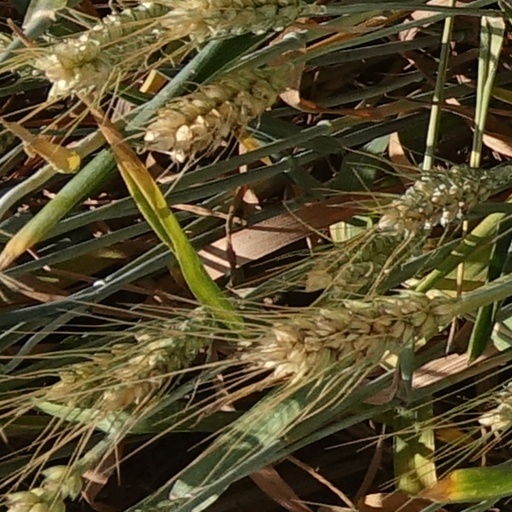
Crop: wheat